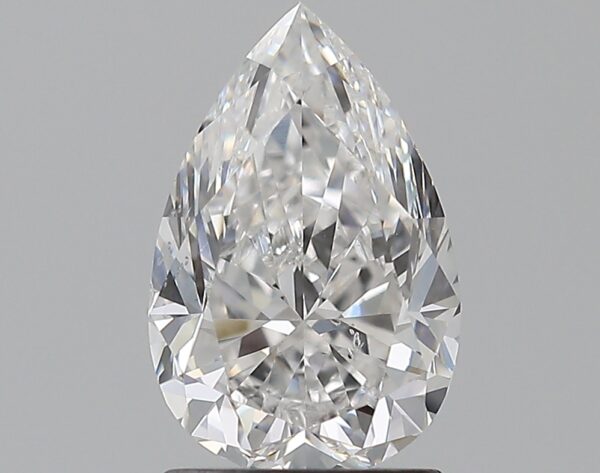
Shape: pear
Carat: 1.5
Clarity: SI1
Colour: E
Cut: VG
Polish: VG
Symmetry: VG
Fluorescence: F
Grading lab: GIA
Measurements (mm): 9.47 x 6.15 x 4.05